KS Cracovia

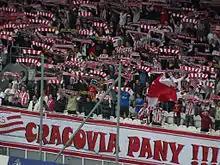
Cracovia fans

After promotion, Cracovia spent only one year in the Second Division. The team, with Kazimierz Węgrzyn, Piotr Giza and Marcin Bojarski, finished the 2003–04 season in third position, but after routing Górnik Polkowice in the playoffs, Cracovia returned to the top flight.